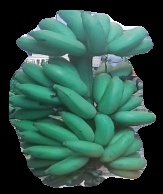
Variety: elakki-bale
Grade: grade2